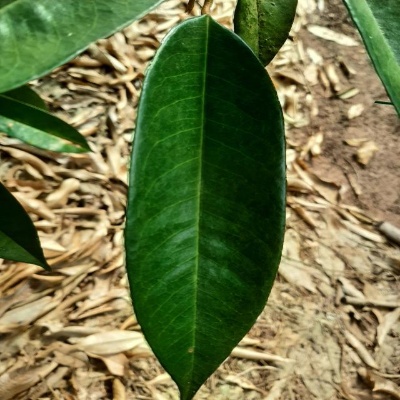
Label: Leaf_Healthy